Marine food web

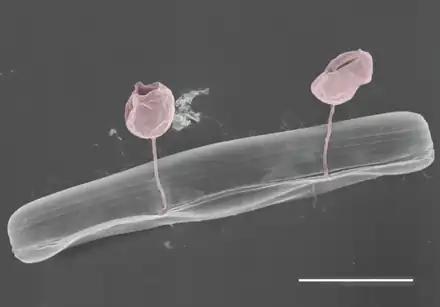
Pennate diatom from an Arctic meltpond, infected with two chytrid-like [zoo-]sporangium fungal pathogens (in false-colour red). Scale bar = 10 μm.

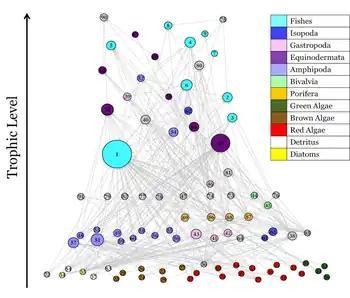
Antarctic marine food web. Potter Cove 2018. Vertical position indicates trophic level and node widths are proportional to total degree (in and out). Node colors represent functional groups.

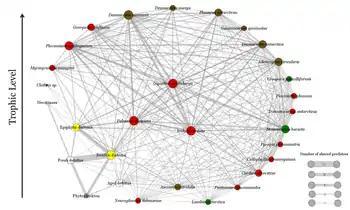
Common-enemy graph of Antarctic food web. Potter Cove 2018. Nodes represent basal species and links indirect interactions (shared predators). Node and link widths are proportional to number of shared predators. Node colors represent functional groups.

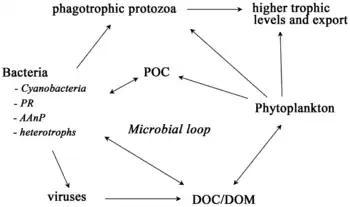
Sea ice food web and the microbial loop. AAnP = aerobic anaerobic phototroph, DOC = dissolved organic carbon, DOM = dissolved organic matter, POC = particulate organic carbon, PR = proteorhodopsins.

In addition to the varied topographies and in spite of an extremely cold climate, polar aquatic regions are teeming with microbial life. Even in sub-glacial regions, cellular life has adapted to these extreme environments where perhaps there are traces of early microbes on Earth. As grazing by macrofauna is limited in most of these polar regions, viruses are being recognised for their role as important agents of mortality, thereby influencing the biogeochemical cycling of nutrients that, in turn, impact community dynamics at seasonal and spatial scales.